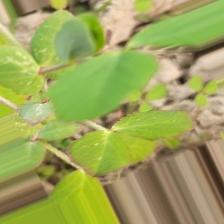
Label: Powdery Mildew